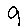
Label: 9